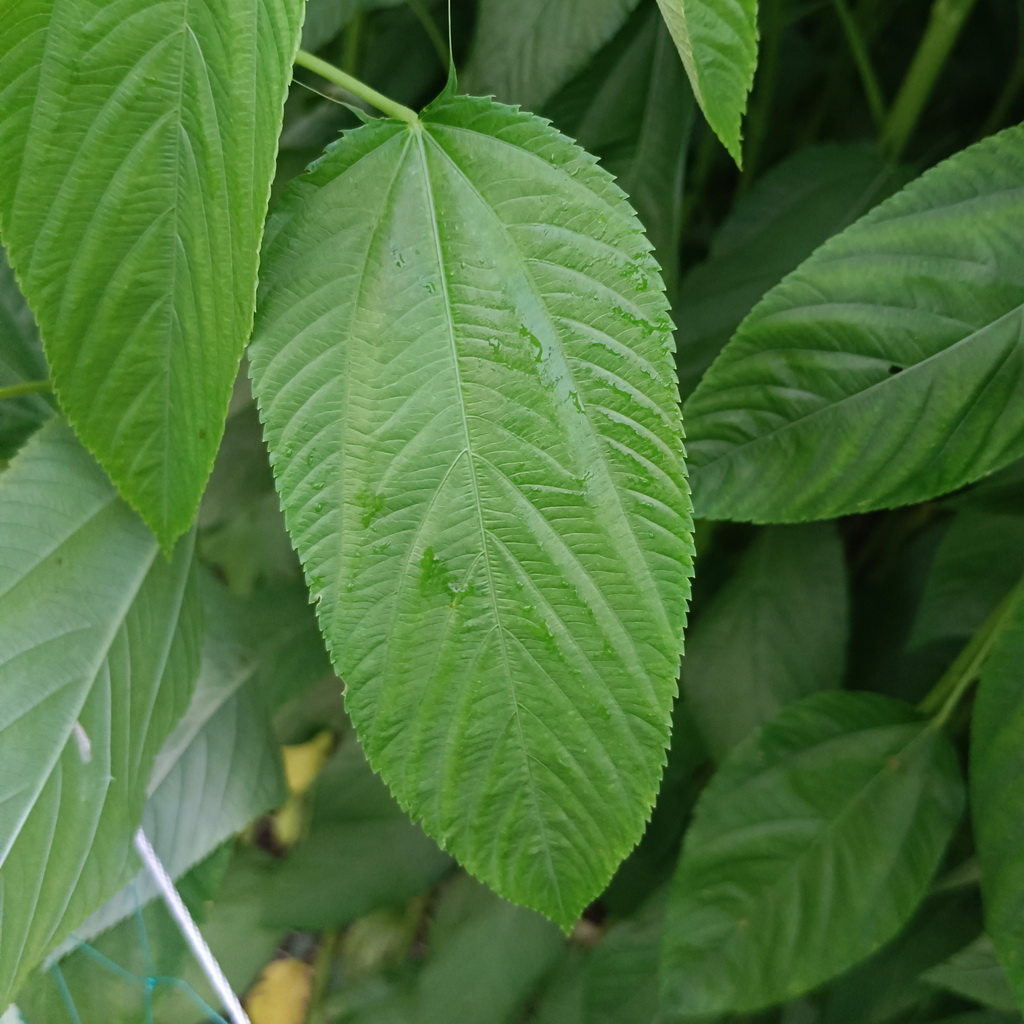
Label: Fresh